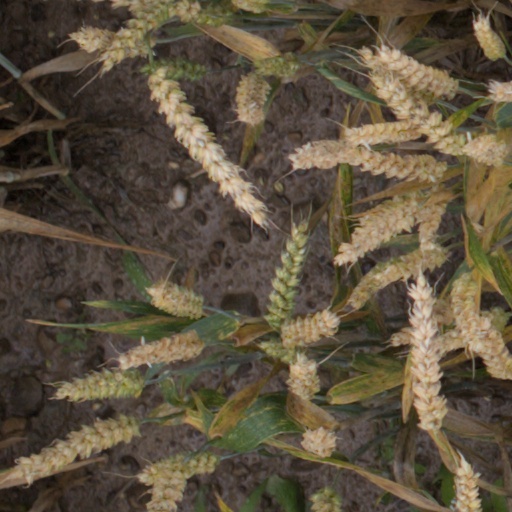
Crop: wheat